Asiatic style

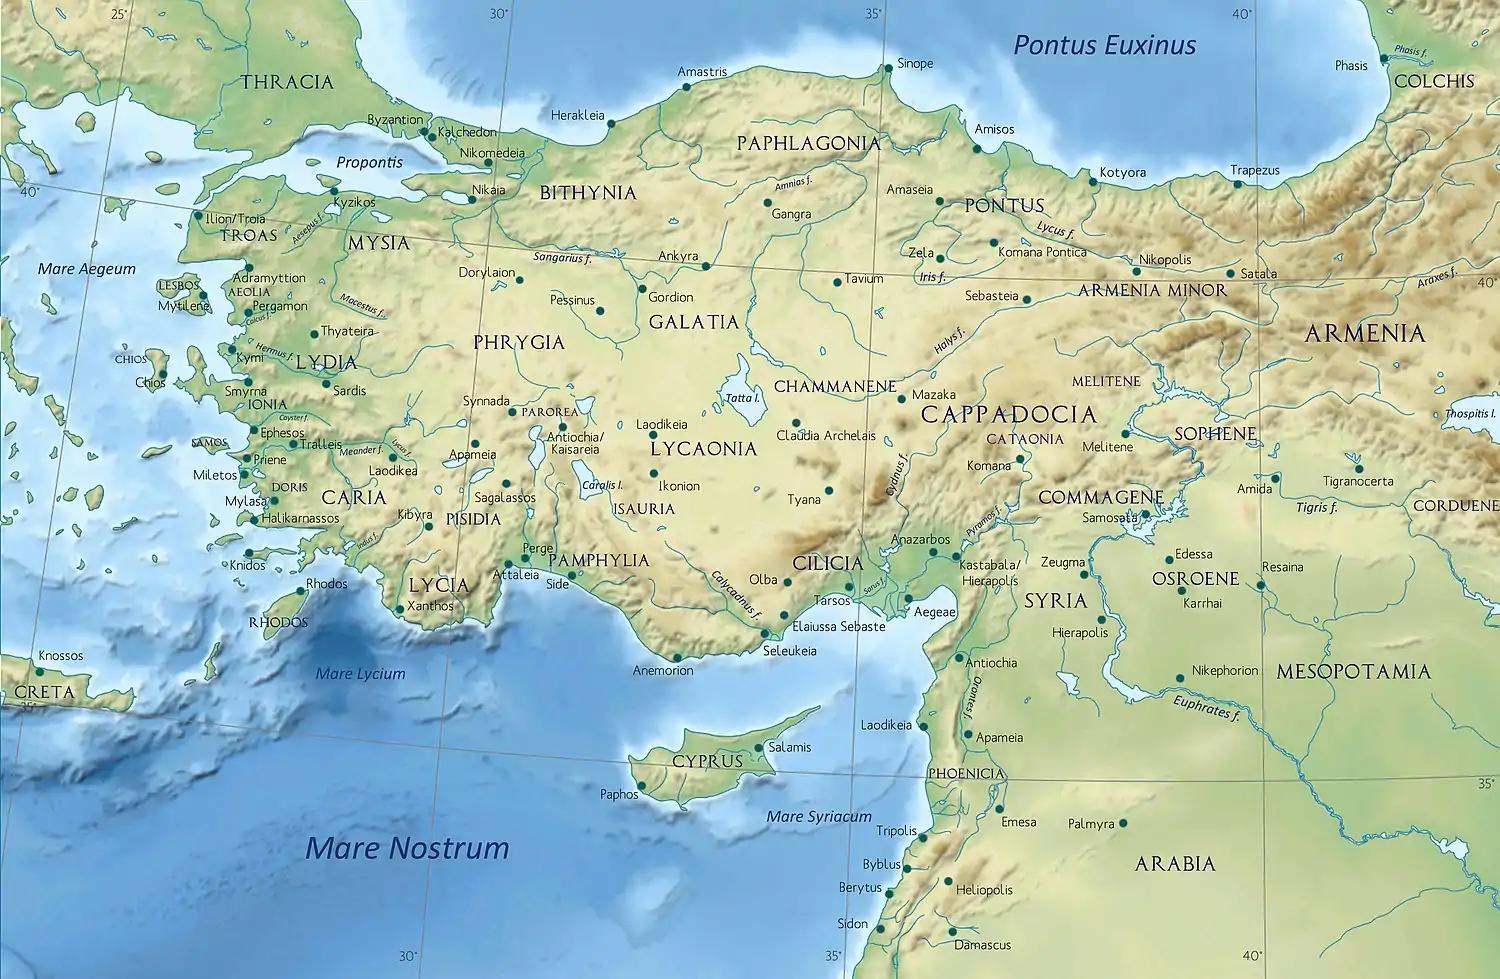
Asia Minor in the Greco-Roman period, with which the "Asiatic style" of oratory was associated.

The Asiatic style or Asianism (Cicero, "Brutus" 325) refers to an Ancient Greek rhetorical tendency (though not an organized school) that arose in the third century BC, which, although of minimal relevance at the time, briefly became an important point of reference in later debates about Roman oratory.